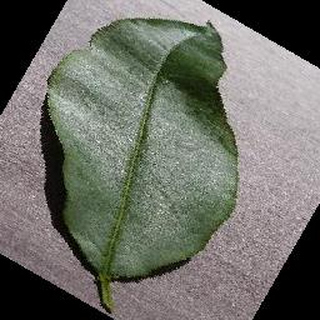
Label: healthy_peach